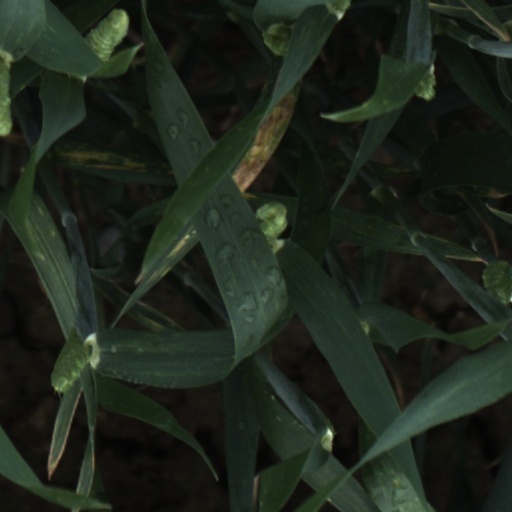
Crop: wheat